Richard Roundtree

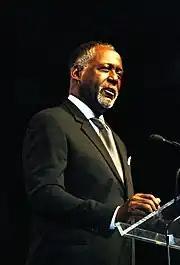
Roundtree in 2007

Starting from the same year, Roundtree appeared in the television series "The Closer" as retired colonel D. B. Walter; in 2006, he starred in the science fiction drama series "Heroes" as Charles Deveaux, the terminally ill father of main character Simone Deveaux (Tawny Cypress). He then appeared as Eddie Sutton's father-in-law in several episodes of family drama series "Lincoln Heights", before playing a supporting role in the 2008 film "Speed Racer", a live-action adaptation of the eponymous Japanese manga. During the same year, he also appeared in the TV series "Knight Rider" as the father of FBI agent Carrie Ravai (Sydney Tamiia Poitier). Starting from 2013, he co-starred as the father of lead character Mary Jane Paul (Gabrielle Union) in the drama series "Being Mary Jane", aired on BET.